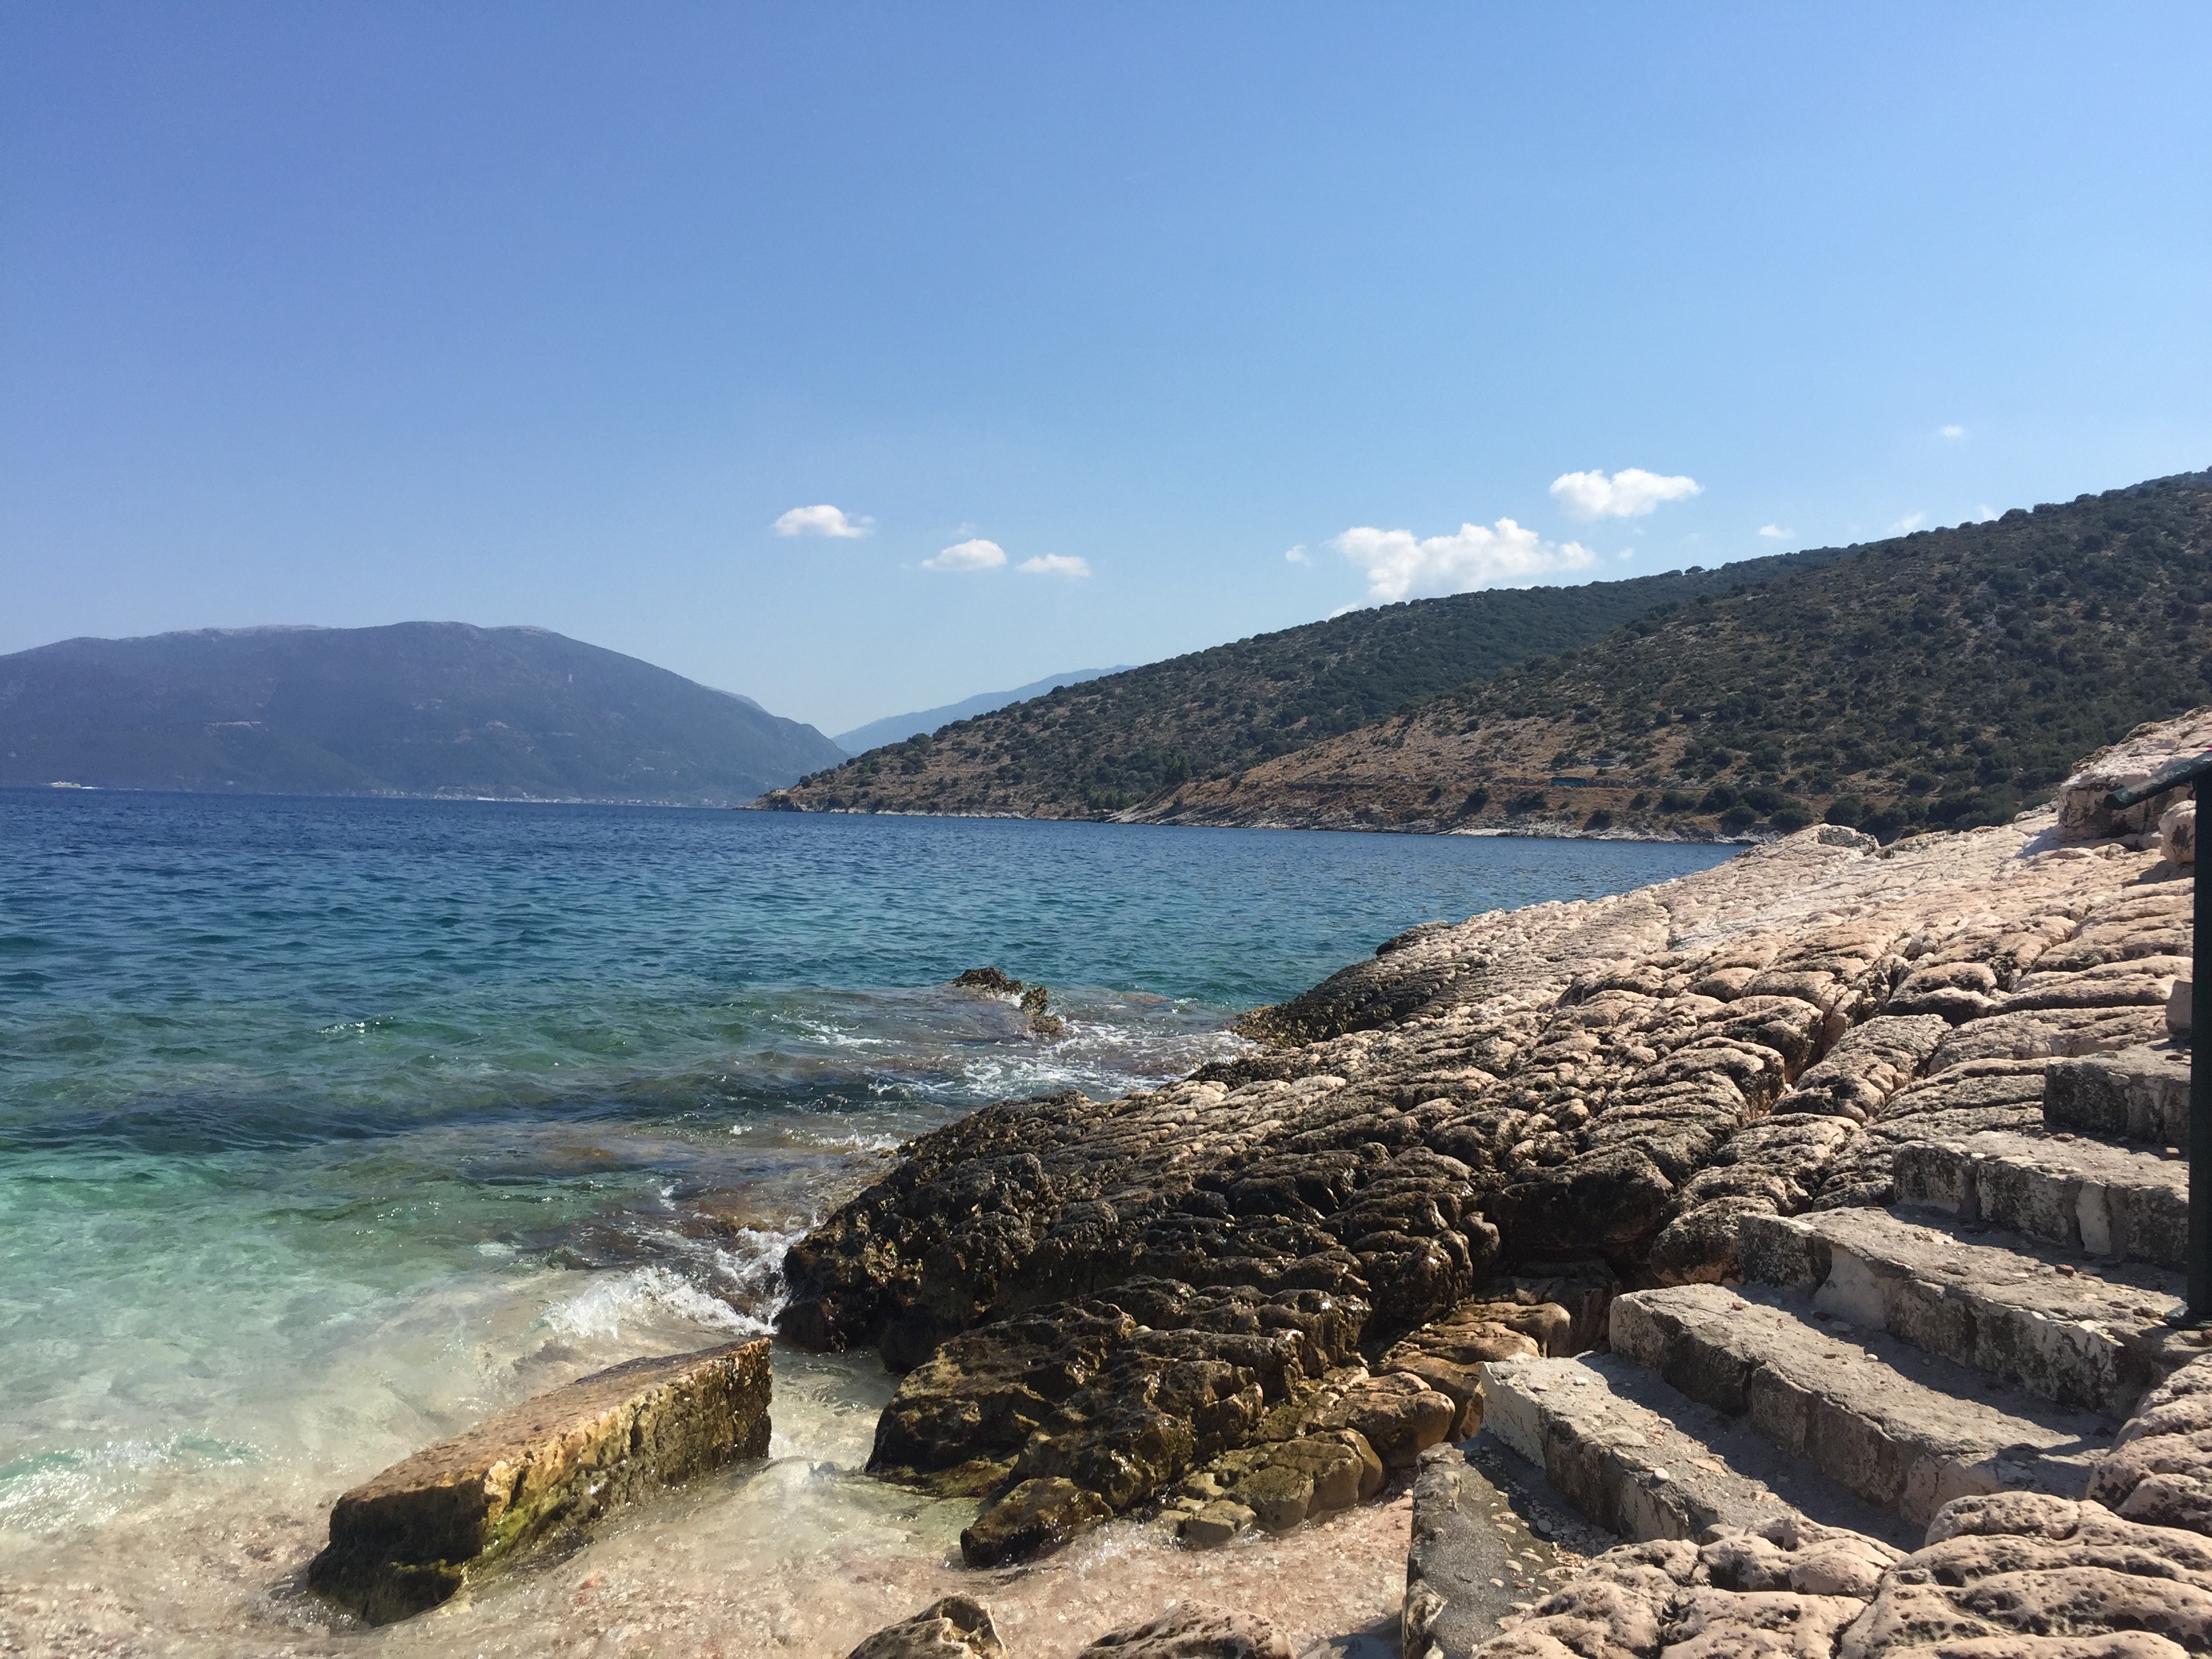
beach, landscape, sea, coast, rock, ocean, mountain, shore, lake, vacation, cliff, cove, vehicle, bay, reservoir, terrain, body of water, greece, cape, kefalonia